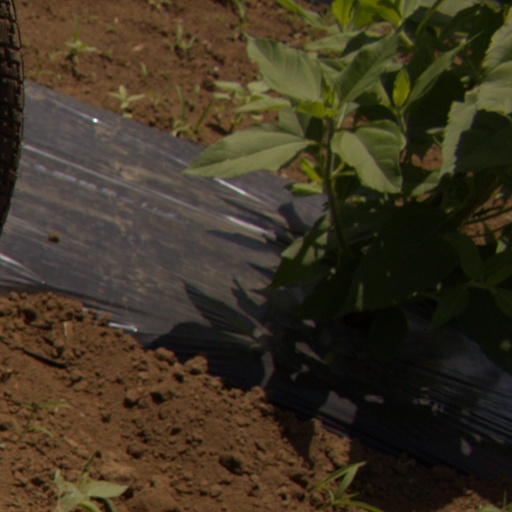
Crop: Jerusalem artichoke